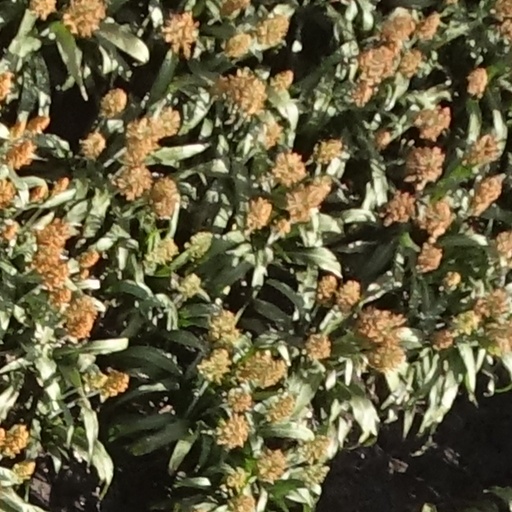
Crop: sorghum